The Puppet-Show

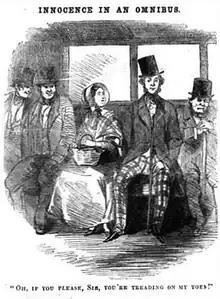
A cartoon from volume 1, issue 2 (26 March 1848)

The Puppet-Show (1848–1849) was a British humorous and satirical weekly magazine, a short-lived imitator of "Punch", edited by John Bridgeman from offices at 11 Wellington Street North in London. The first issue was published on 18 March 1848. The primary targets of its political satire were Lord Russell's Whig ministry, Chartists, Irish nationalists, and the French.